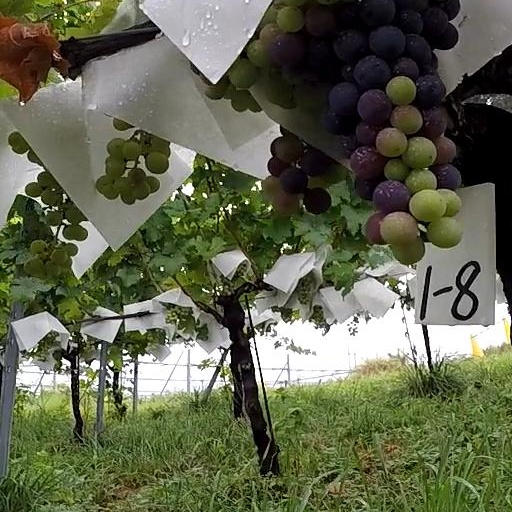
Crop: grape